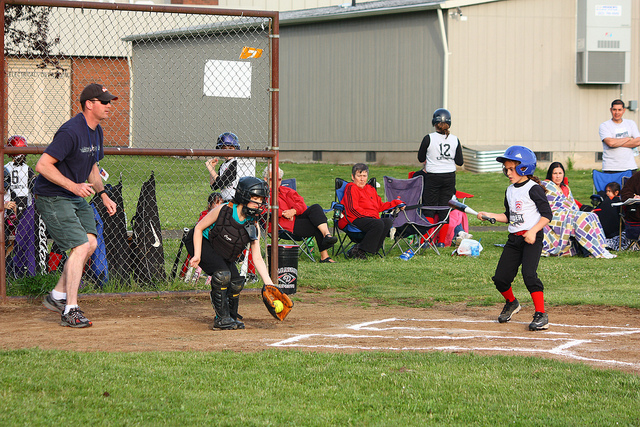
thầy giáo thể dục đang theo dõi buổi luyện tập bóng chày của học sinh